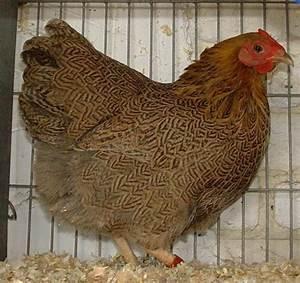
chicken